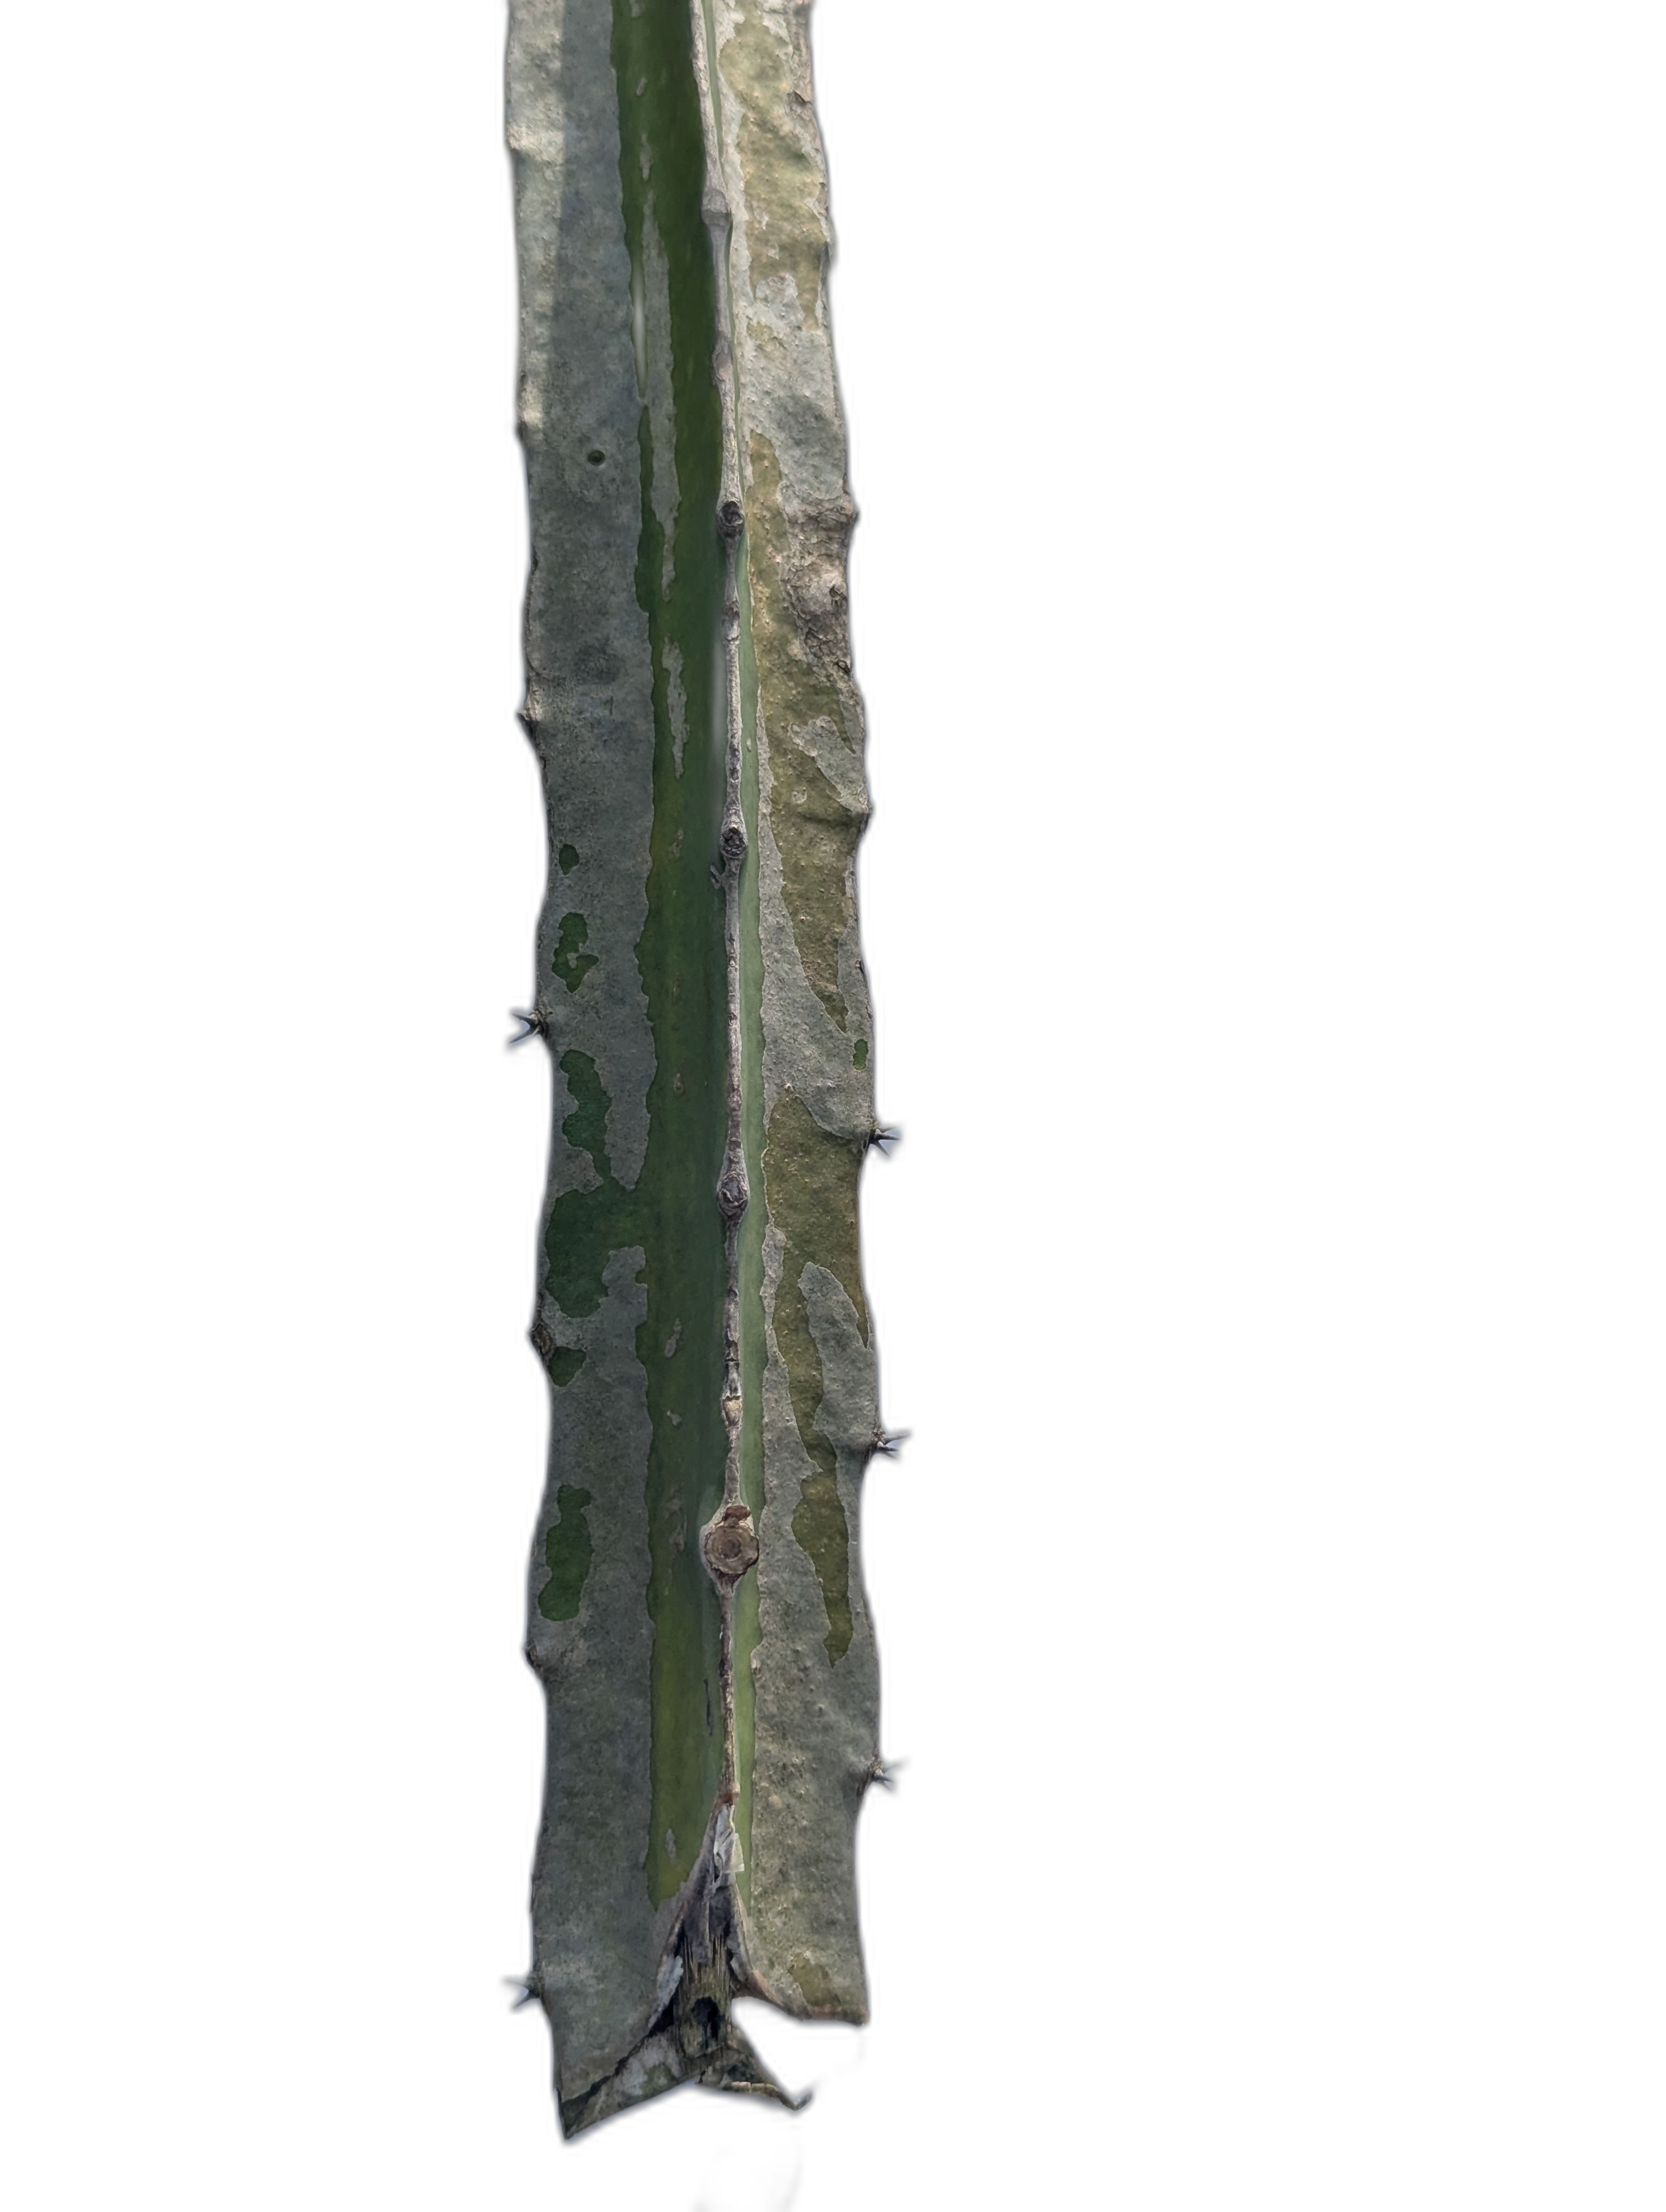
Label: Bad leaf